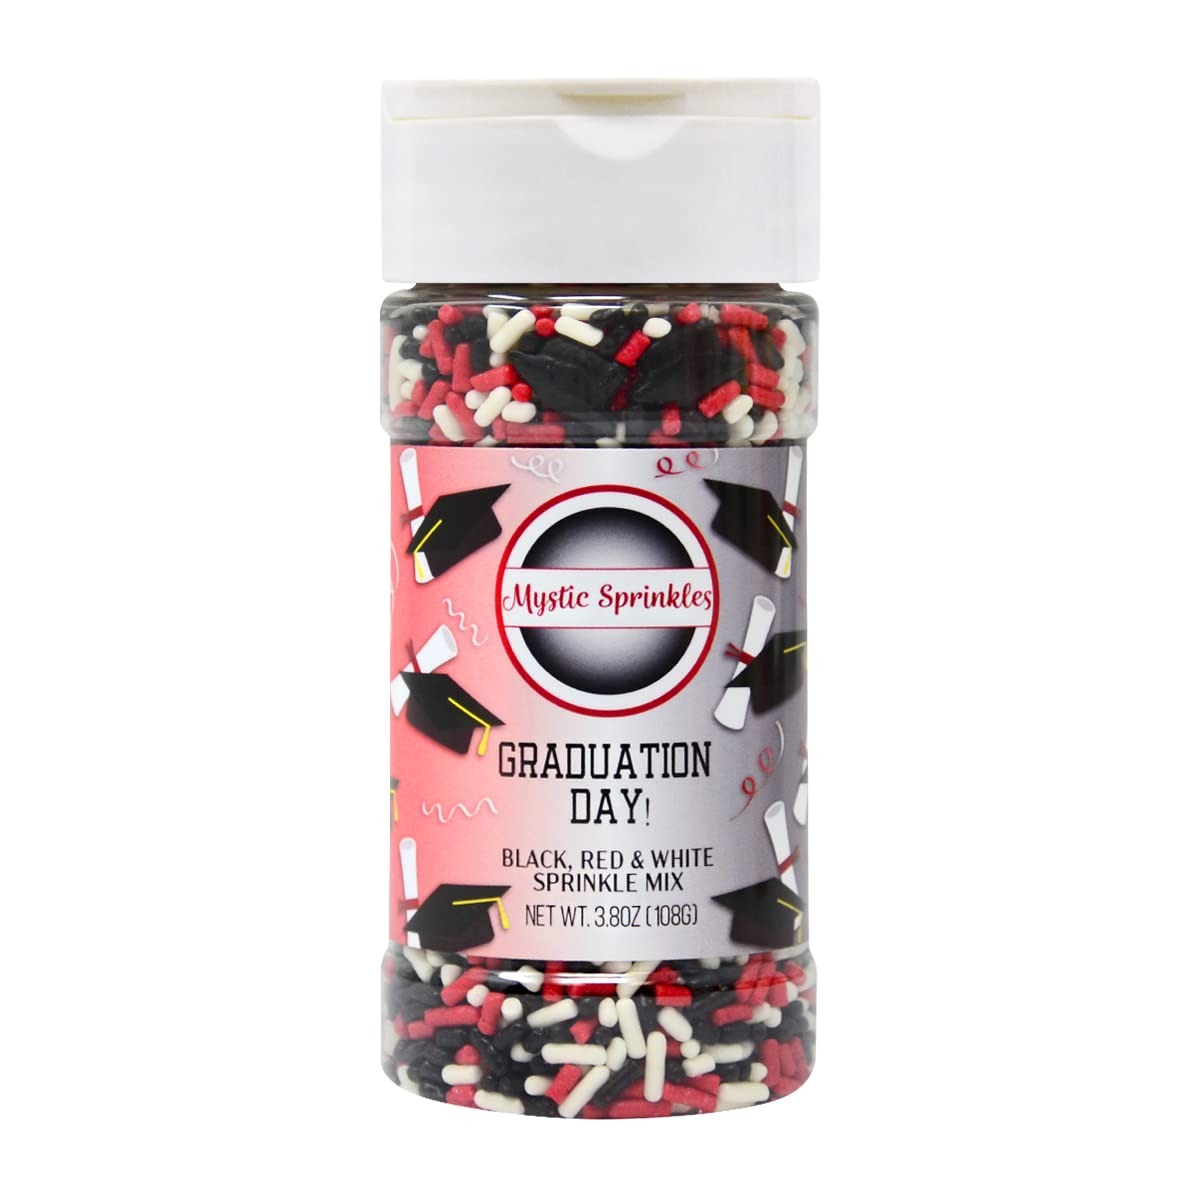
Item Name: Mystic Sprinkles Graduation Day Sprinkles Mixes (Graduation Day! Black, Red & White Sprinkle Mix 3.8oz)
Bullet Point 1: Choose from many festive options!
Bullet Point 2: Takes all of your sweet treats to the next level!
Bullet Point 3: Made in the USA
Bullet Point 4: Makes a GREAT gift!
Product Description: Celebrate in style with these Graduation Day Sprinkle Mixes from Mystic Sprinkles. These school color inspired sprinkles with adorable graduation caps are just what you need to take all of your treats to the next level! Whether you're courtside, poolside, or on the field, these adorable jimmies are ready to top cookies, cupcakes, brownies, ice cream and more!
Value: 1.0
Unit: Count

Price: 9.99